The Cook of Canyon Camp

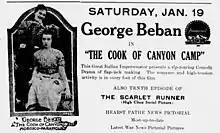
Newspaper advertisement

The Cook of Canyon Camp is a lost 1917 American drama silent film directed by Donald Crisp and written by Donald Crisp and Julia Crawford Ivers. The film stars George Beban, Monroe Salisbury, Florence Vidor, Helen Jerome Eddy and John Burton. The film was released on July 19, 1917, by Paramount Pictures.